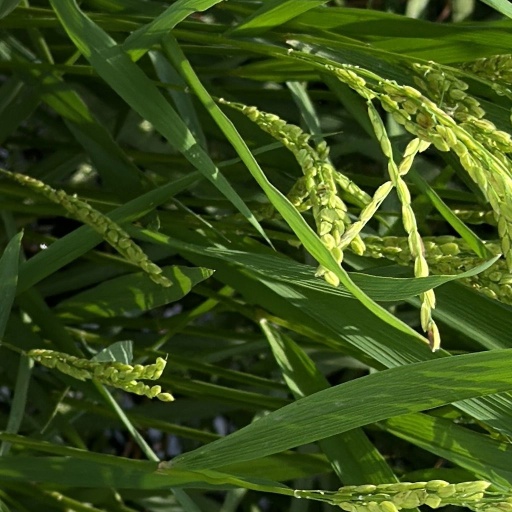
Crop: rice